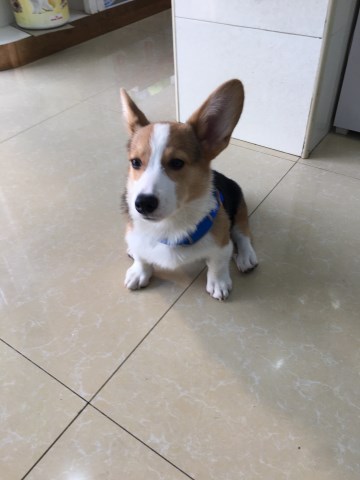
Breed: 2909-n000116-Cardigan